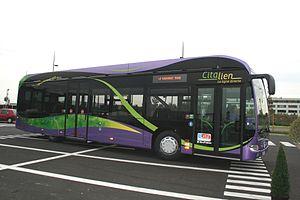
Mercedes-Benz Citaro K BHNS à Lieusaint lors de l'inauguration de la ligne Citalien
Lieusaint est une commune française de l'arrondissement de Melun, située dans le département de Seine-et-Marne en région Île-de-France.
Le Citalien est une ligne de bus du réseau de bus Melibus, exploitée par le groupe Transdev, mise en service le 6 septembre 2007. Elle est le précurseur de la future ligne T Zen 2, ligne de bus en site propre qui reprendra la desserte du Citalien vers 2024.